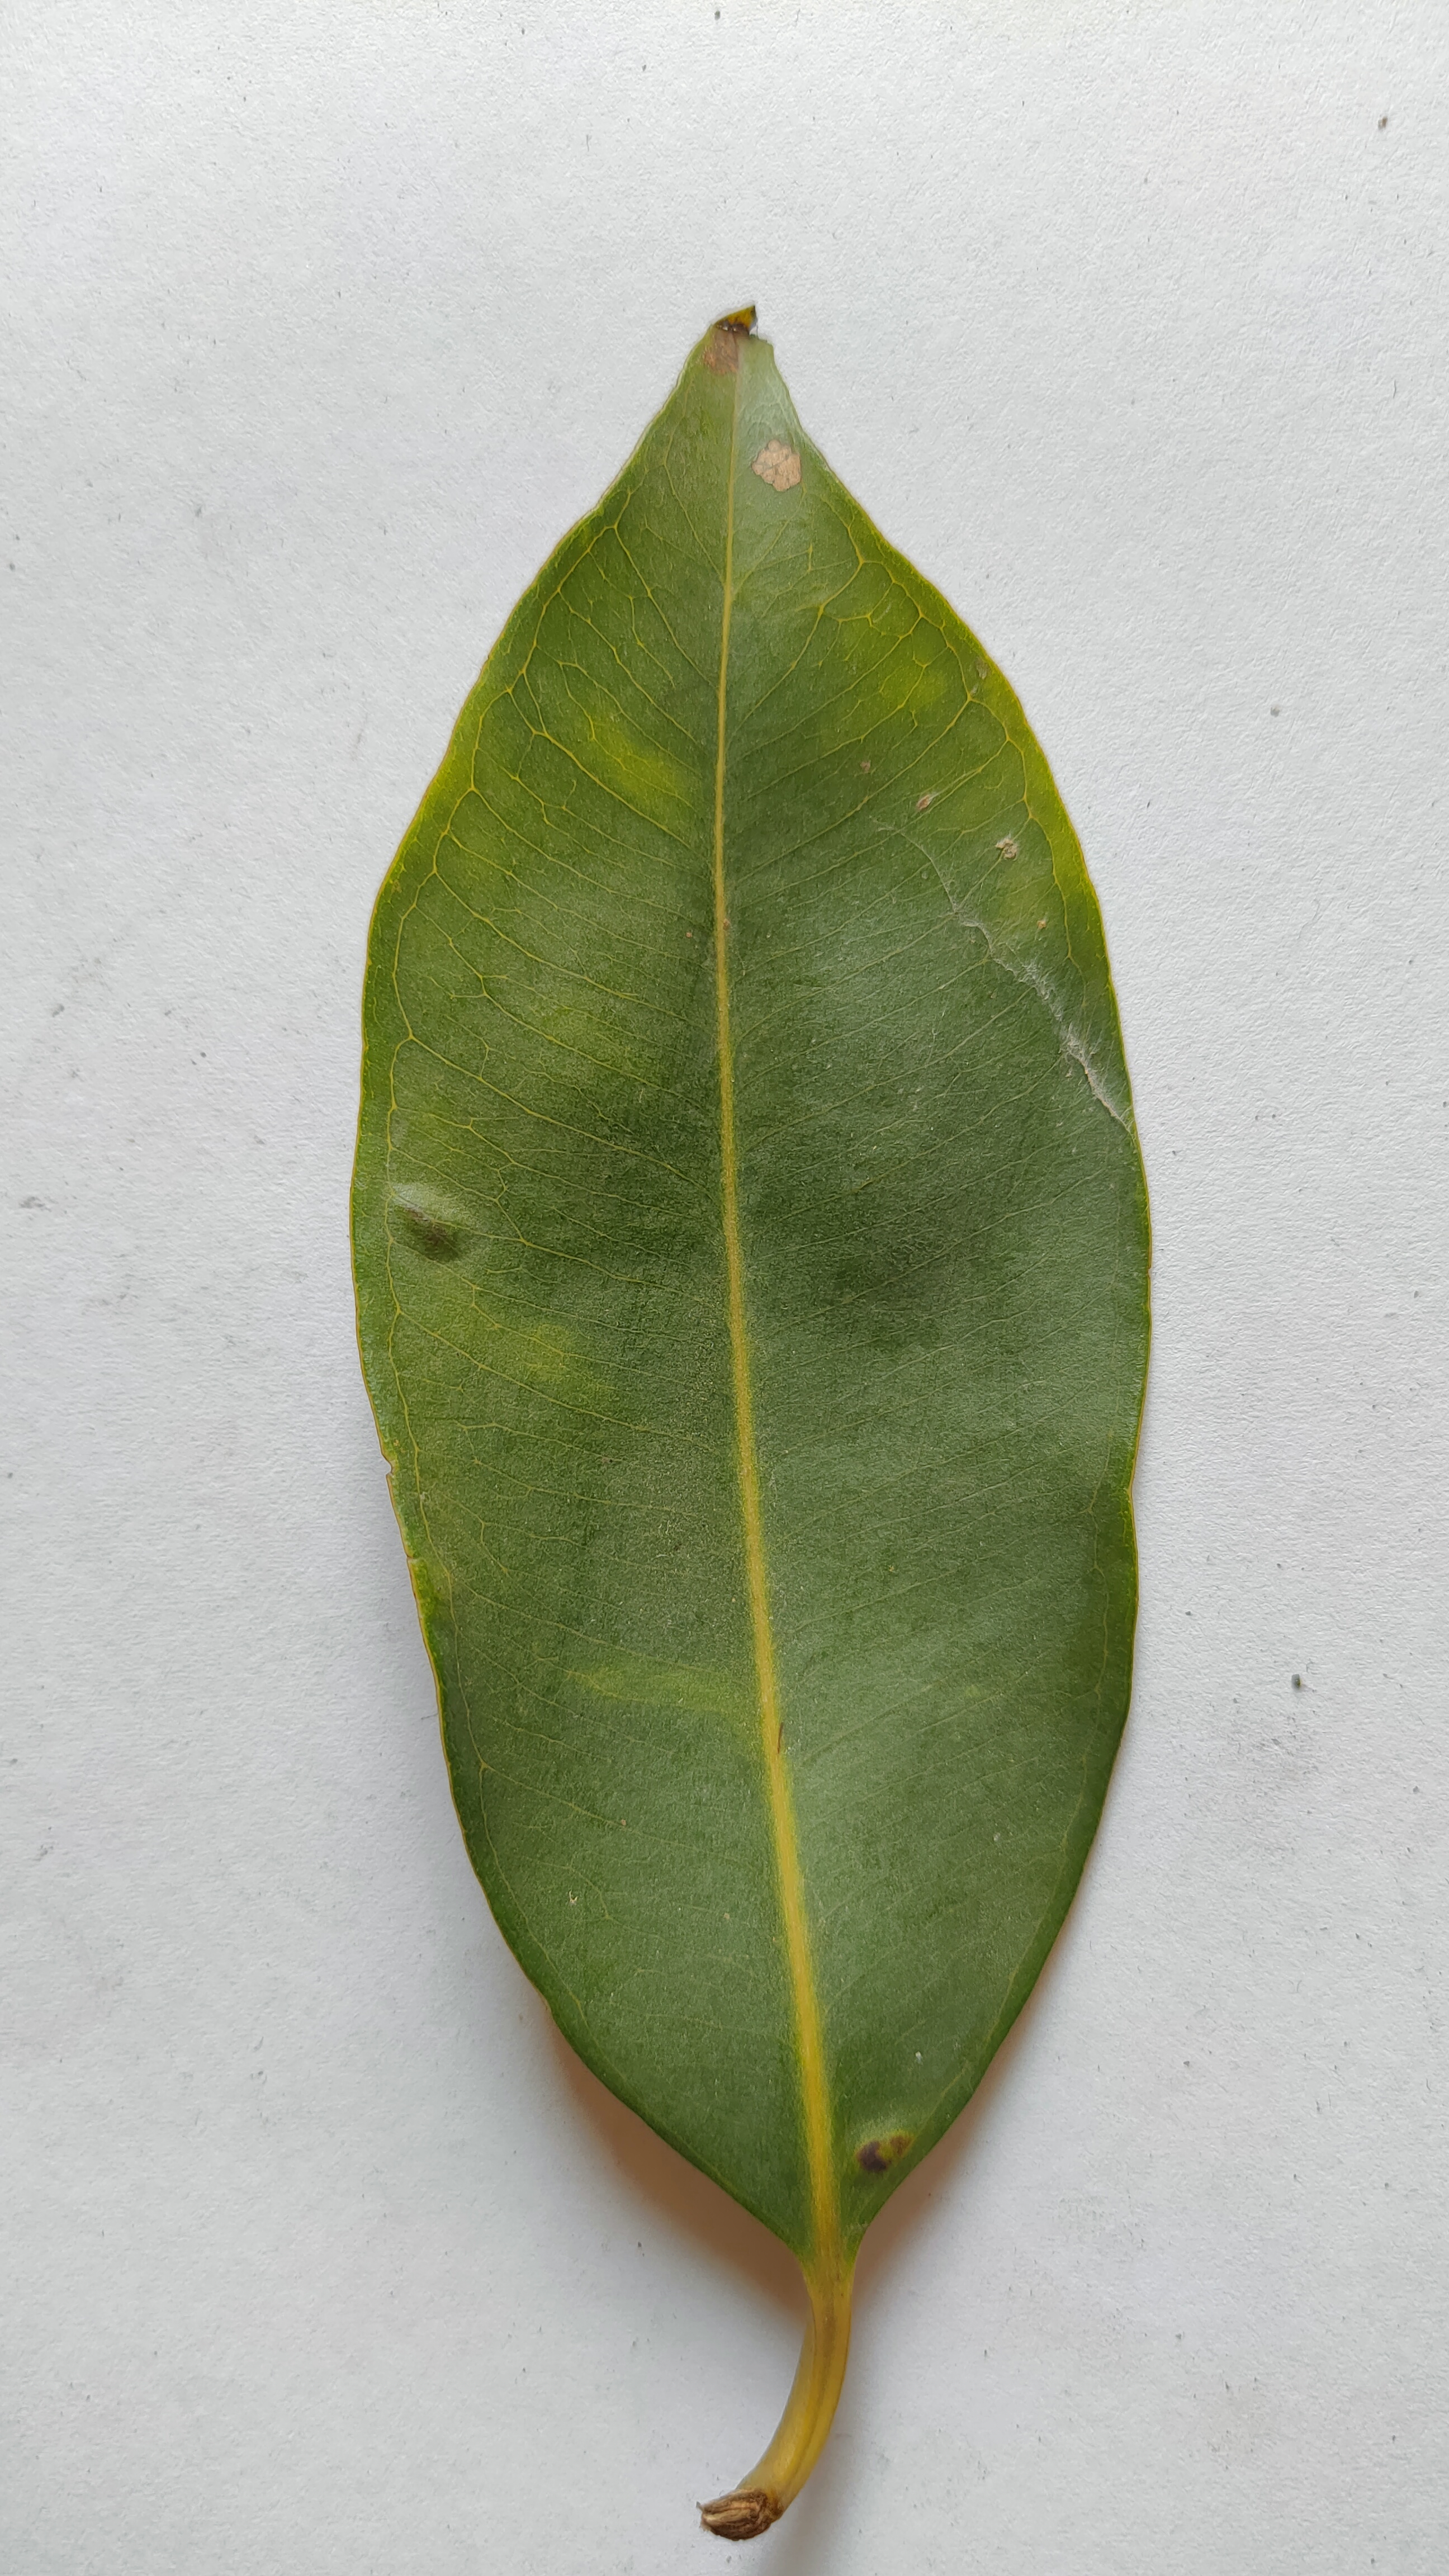
Leaf variety: Black plum